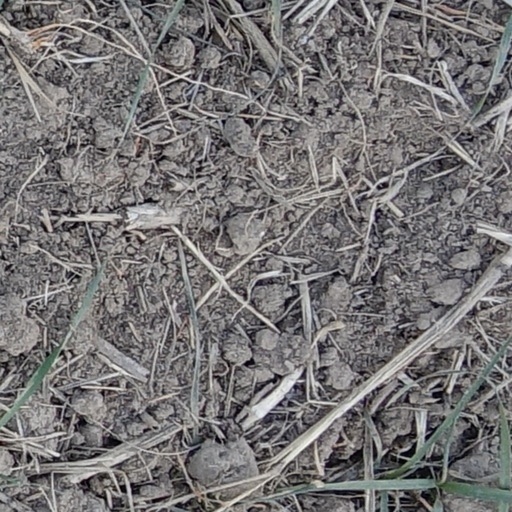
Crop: wheat